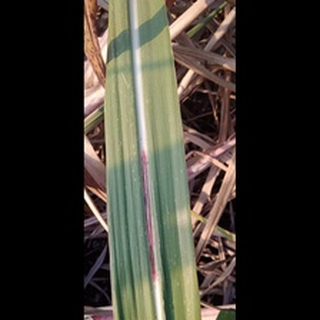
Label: sugarcane_red_rot